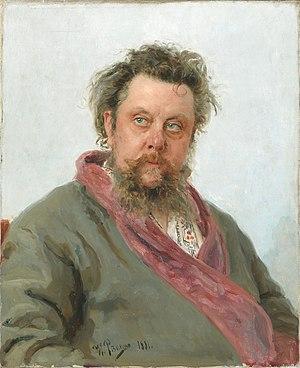
1ᵉʳ janvier : création de Elena da Feltre de Saverio Mercadante, à Naples
Ilia Iefimovitch Répine est un peintre russe né le 24 juillet 1844 et mort le 29 septembre 1930 à Kuokkala.
Modeste Petrovitch Moussorgski, né le 21 mars 1839 à Karevo, près de Toropets dans le gouvernement de Pskov, et mort le 16 mars 1881 à Saint-Pétersbourg, est un compositeur russe. Il est d'abord célèbre par l'opéra Boris Godounov, par le poème symphonique Une nuit sur le mont Chauve et par la suite pour piano Tableaux d'une exposition — orchestrée par Maurice Ravel en 1922.